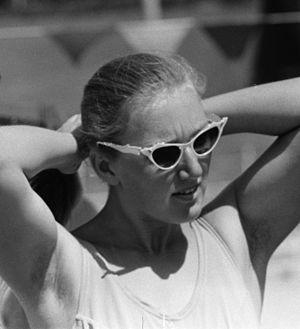
Lorraine Joyce Crapp, née le 17 octobre 1938 à Sydney, est une ancienne nageuse australienne spécialiste des épreuves en nage libre.